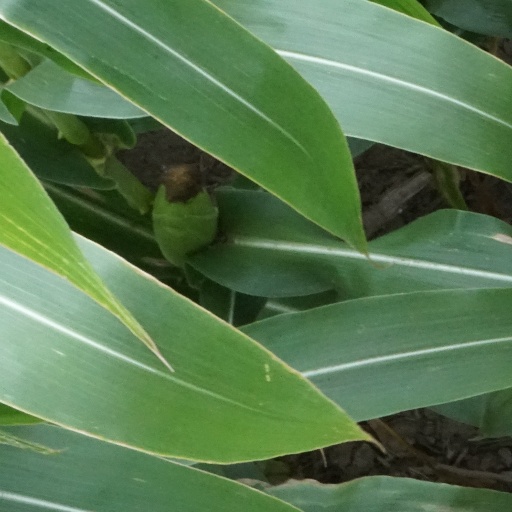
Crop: maize; corn